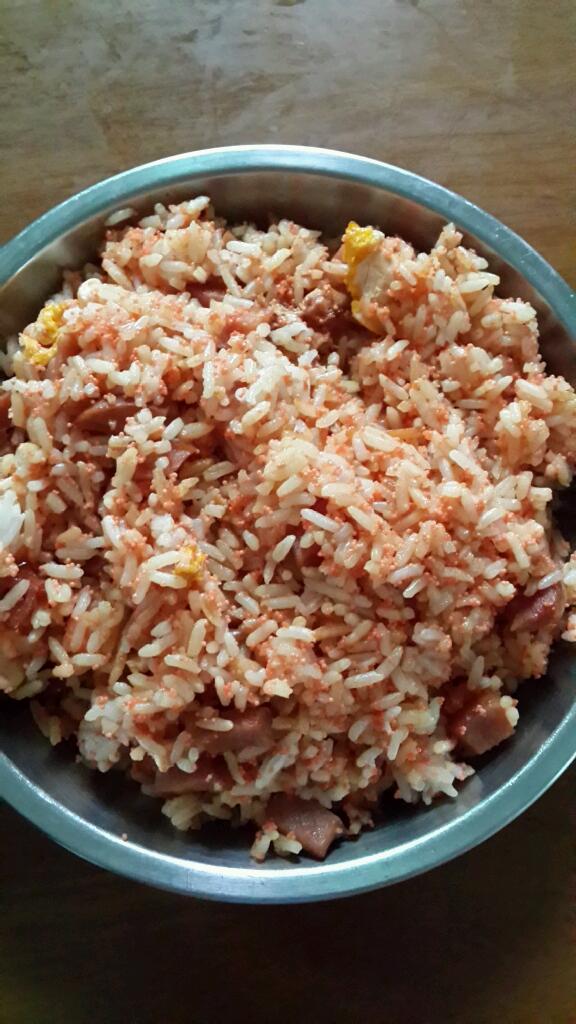
Label: trash